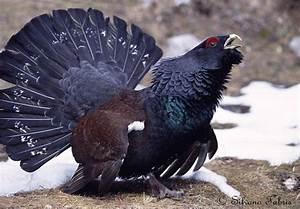
chicken